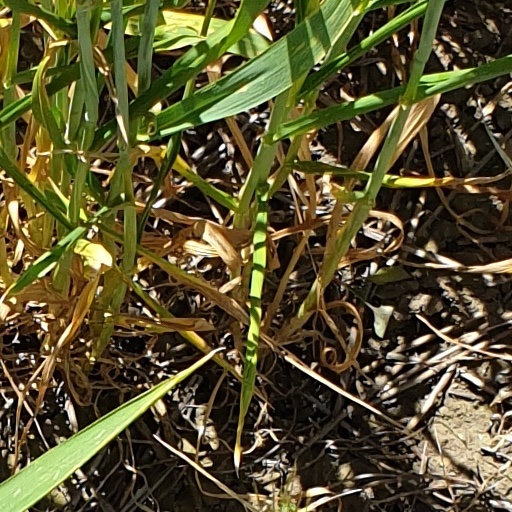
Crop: wheat